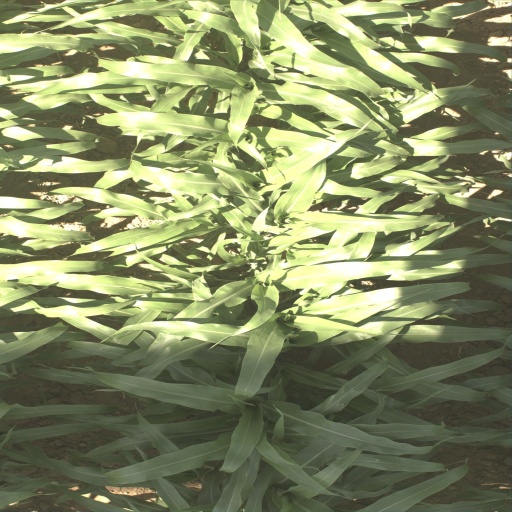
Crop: sorghum